Incandescent light bulb

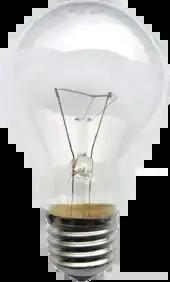
A 230-volt incandescent light bulb with a medium-sized E27 (Edison 27 mm) male screw base. The filament is visible as the mostly horizontal line between the vertical supply wires.

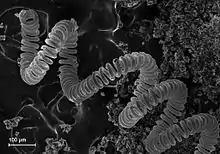
A scanning electron microscope image of the tungsten filament of an incandescent light bulb

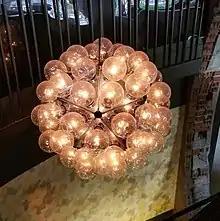
Elaborate light in Denver, Colorado

An incandescent light bulb, also known as an incandescent lamp or incandescent light globe, is an electric light that produces illumination by Joule heating a filament until it glows. The filament is enclosed in a glass bulb that is either evacuated or filled with inert gas to protect the filament from oxidation. Electric current is supplied to the filament by terminals or wires embedded in the glass. A bulb socket provides mechanical support and electrical connections.